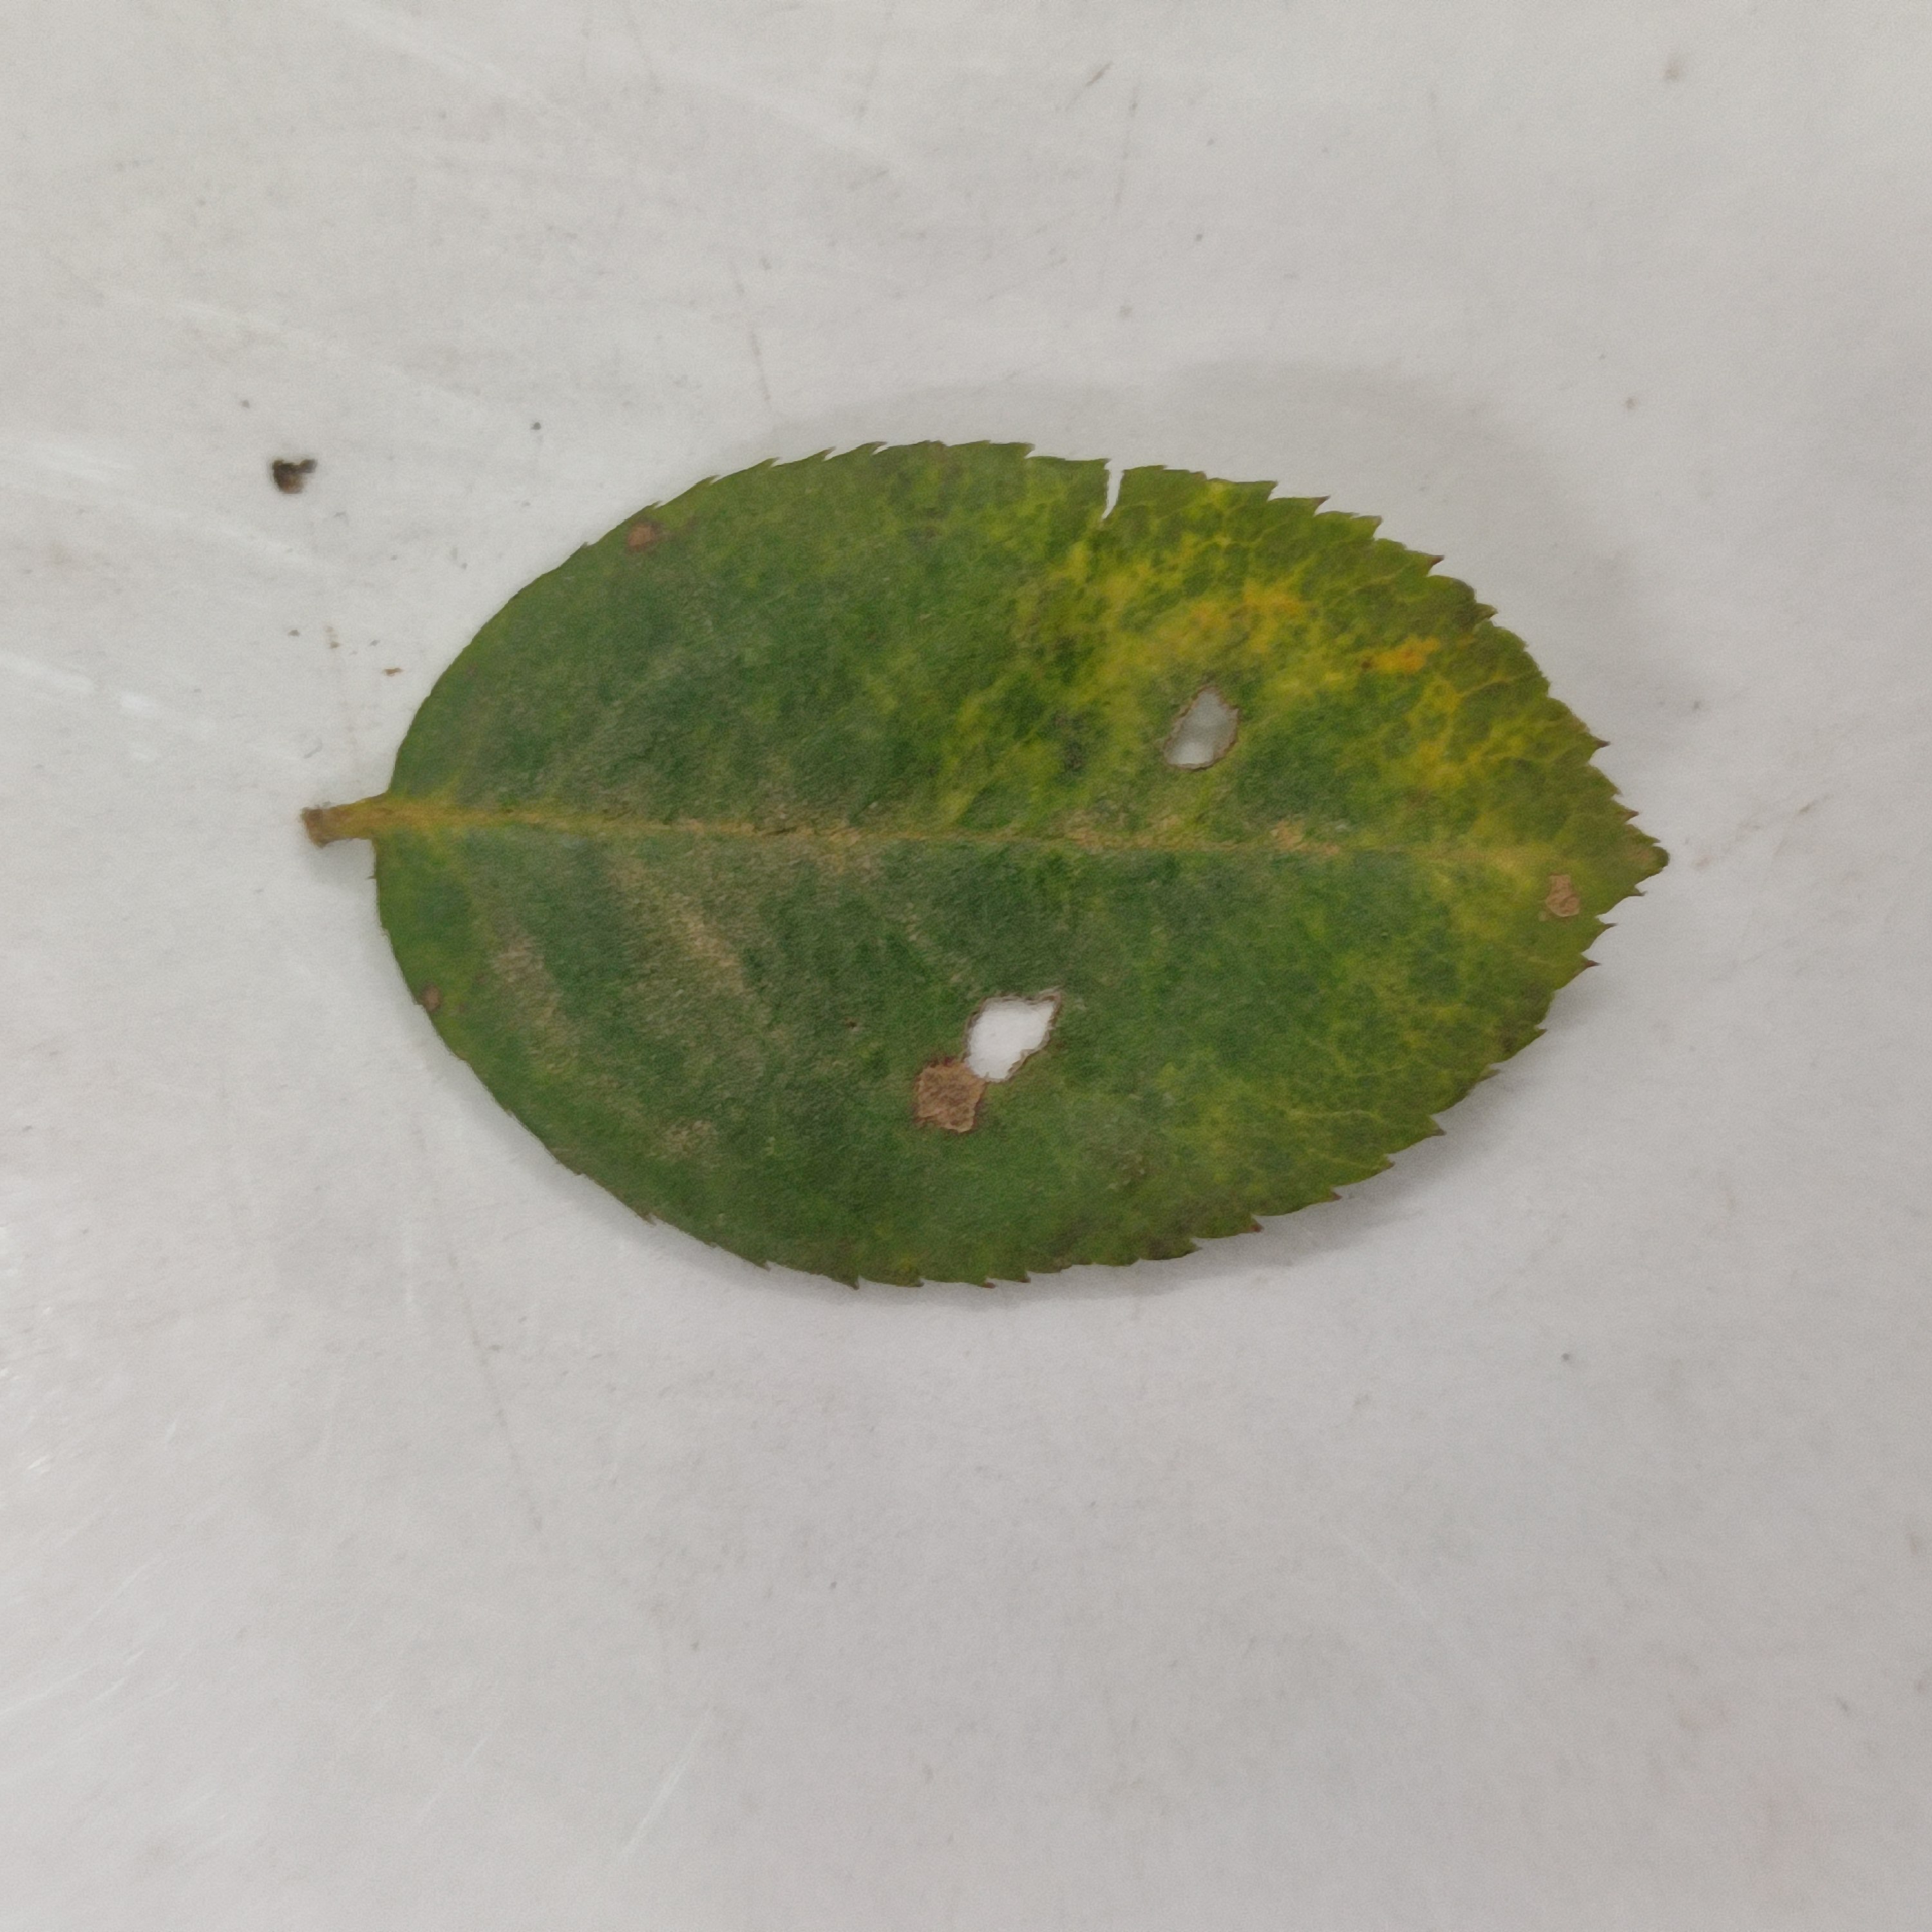
Label: Insect Hole